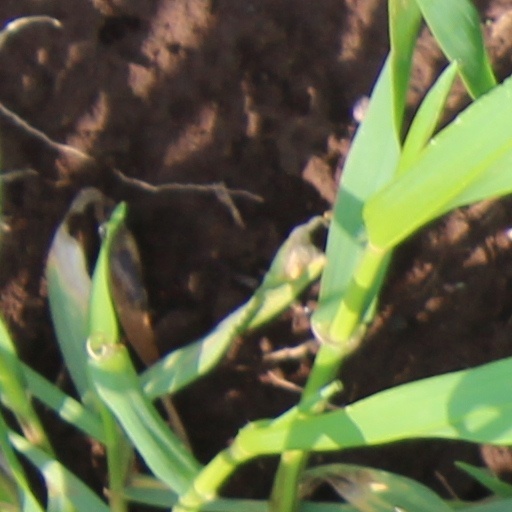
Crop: wheat